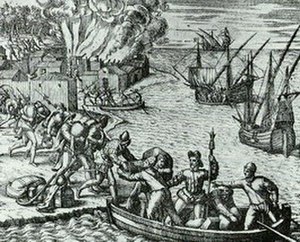
Piratruten
Typisk afbilding af en pirat, baseret på Jacques de Sores  afbrænding af Havanna i 1555
Piratruten var en sejlrute, benyttet af engelske pirater i slutningen af 1600-tallet. Ruten ledte fra Atlanterhavet via Madagaskar og Afrikas Horn og til kysterne ved Yemen og Indien. Piraterne, som benyttede denne rute, kaldes i engelsk litteratur for Roundsmen. Ruten fulgte i væsentlig grad East India Companys ruter til Indien. Sørøvernes rute var almindeligt anvendt indtil starten af 1720'erne.